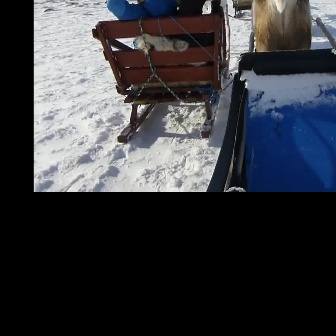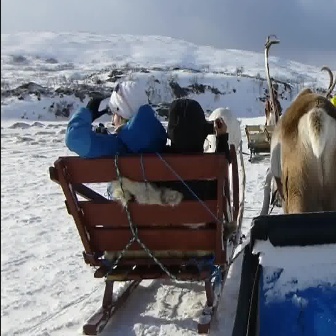
  Please identify the target specified by the bounding box [92,7,226,142] in the first image and locate it in the second image. Return the coordinates in [x_min,y_min,x_max,y_max] format.
Answer: [48,145,236,333]